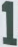
Number: 1